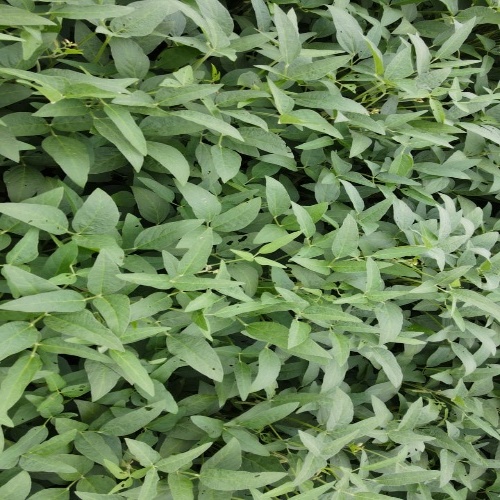
Label: Diabrotica_speciosa